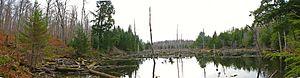
Réserve écologique de la Forêt-la-Blanche
La réserve écologique de la Forêt-la-Blanche est une réserve écologique du Québec située à Mayo sur les rives du lac la Blanche, d'où la réserve tire son nom. C'est l'une des rares réserves écologiques où la visite est autorisée au grand public.